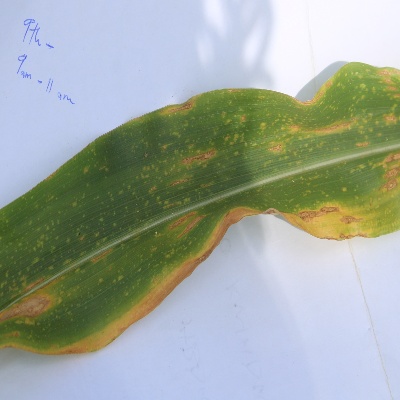
Crop: Maize
Condition: leaf blight